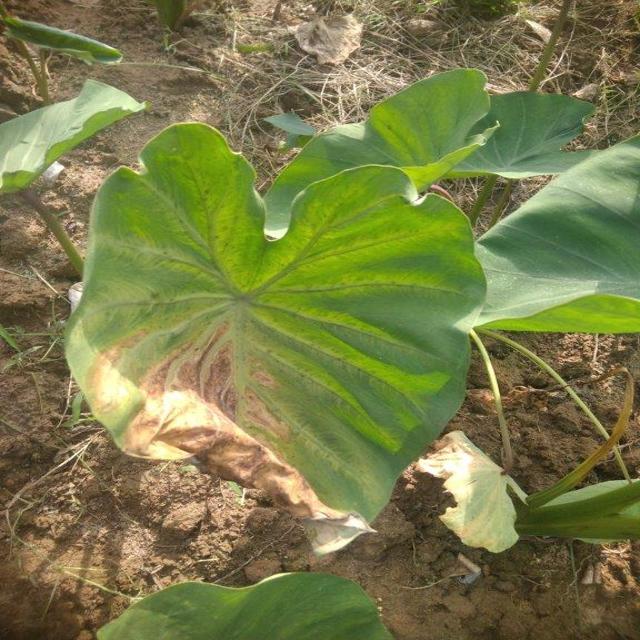
Label: Mid_Blight